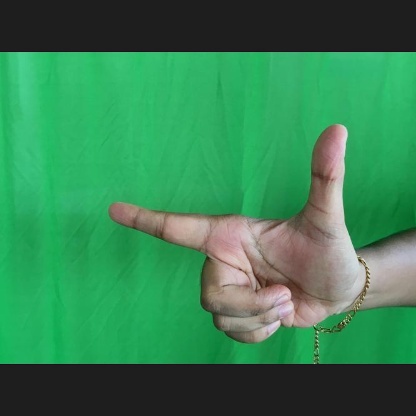
Mudra: Chandrakala